Japanese cruiser Kasagi

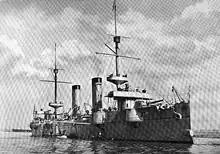
"Kasagi" in 1899

During the Russo-Japanese War, "Kasagi" was active from its base in Korea in the Battle of Port Arthur. On 9 February 1904, she was part of the 3rd Cruiser Squadron under the overall command of Admiral Dewa Shigetō which engaged the Russian fleet at the entrance to Port Arthur, taking some minor damage. In March, "Kasagi" and were reassigned to assist Admiral Kamimura Hikonojō's forces in the bombardment of Vladivostok. On 14 May, "Kasagi" assisted in efforts to save the crew of the battleship after that ship struck a naval mine, rescuing 134 survivors, and firing on Russian destroyers.